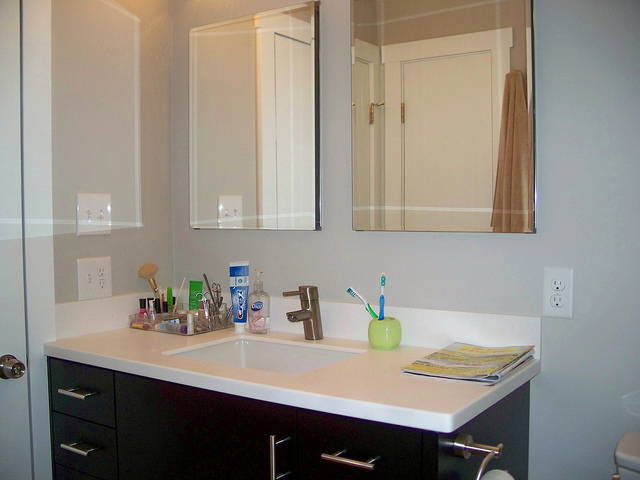
user: Given an image and a question. Answer the question in a short answer. Question: What should the mirrors be cleaned with? Short Answer:
assistant: windex